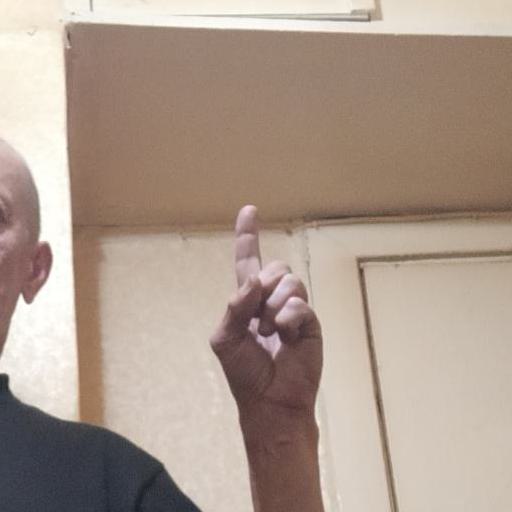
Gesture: one